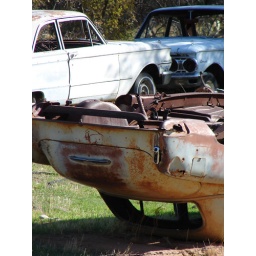
These cars are in Toquerville, Utah. Car graveyards get rad after years of plant growth and rust.